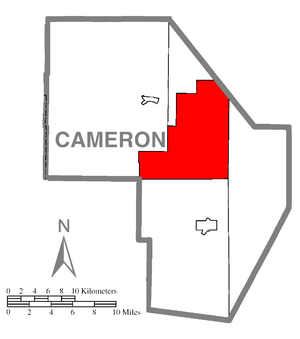
Lumber Township est un township, situé au centre du comté de Cameron, aux États-Unis. En 2010, il comptait une population de 195 habitants.